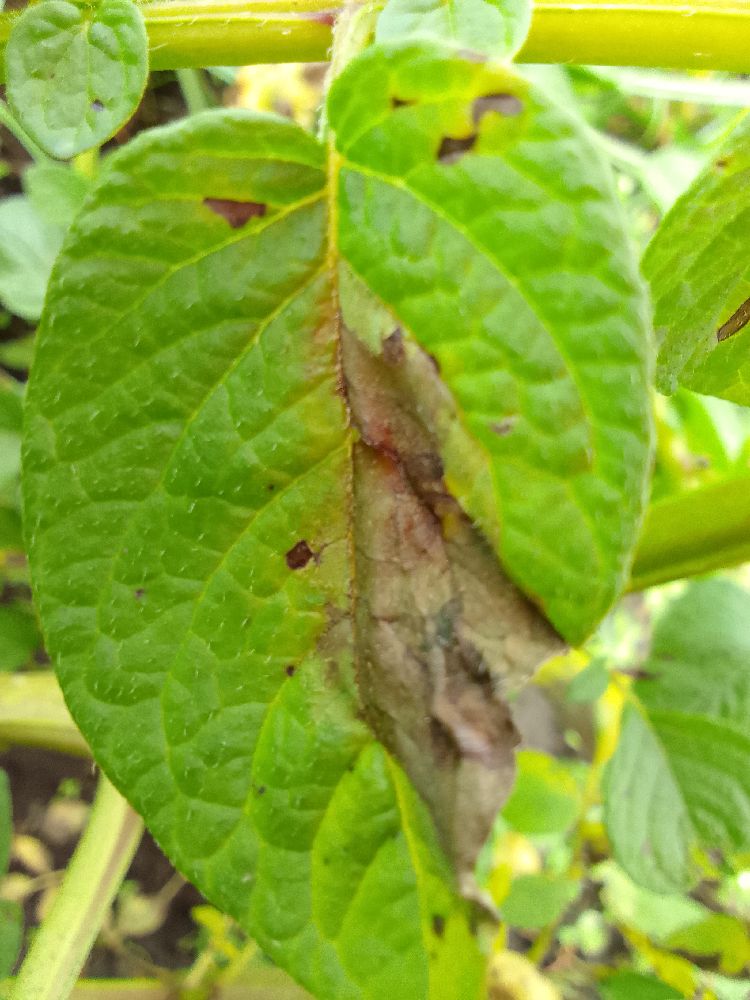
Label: Late blight